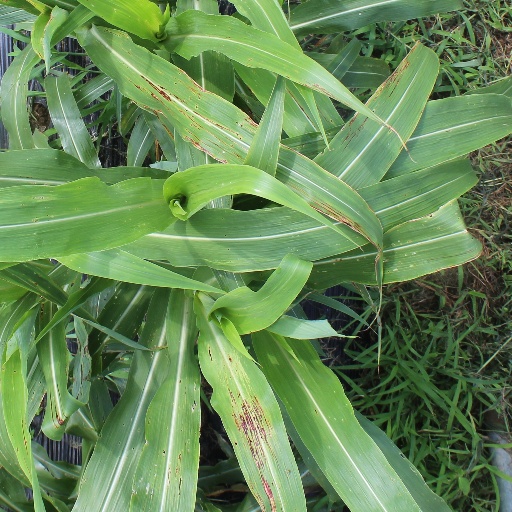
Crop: sorghum